Golden Meadow, Louisiana

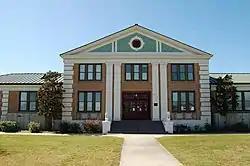
Golden Meadow Middle School (former Golden Meadow High School building)

Lafourche Parish Public Schools is the school district of the whole parish. It operates public schools: